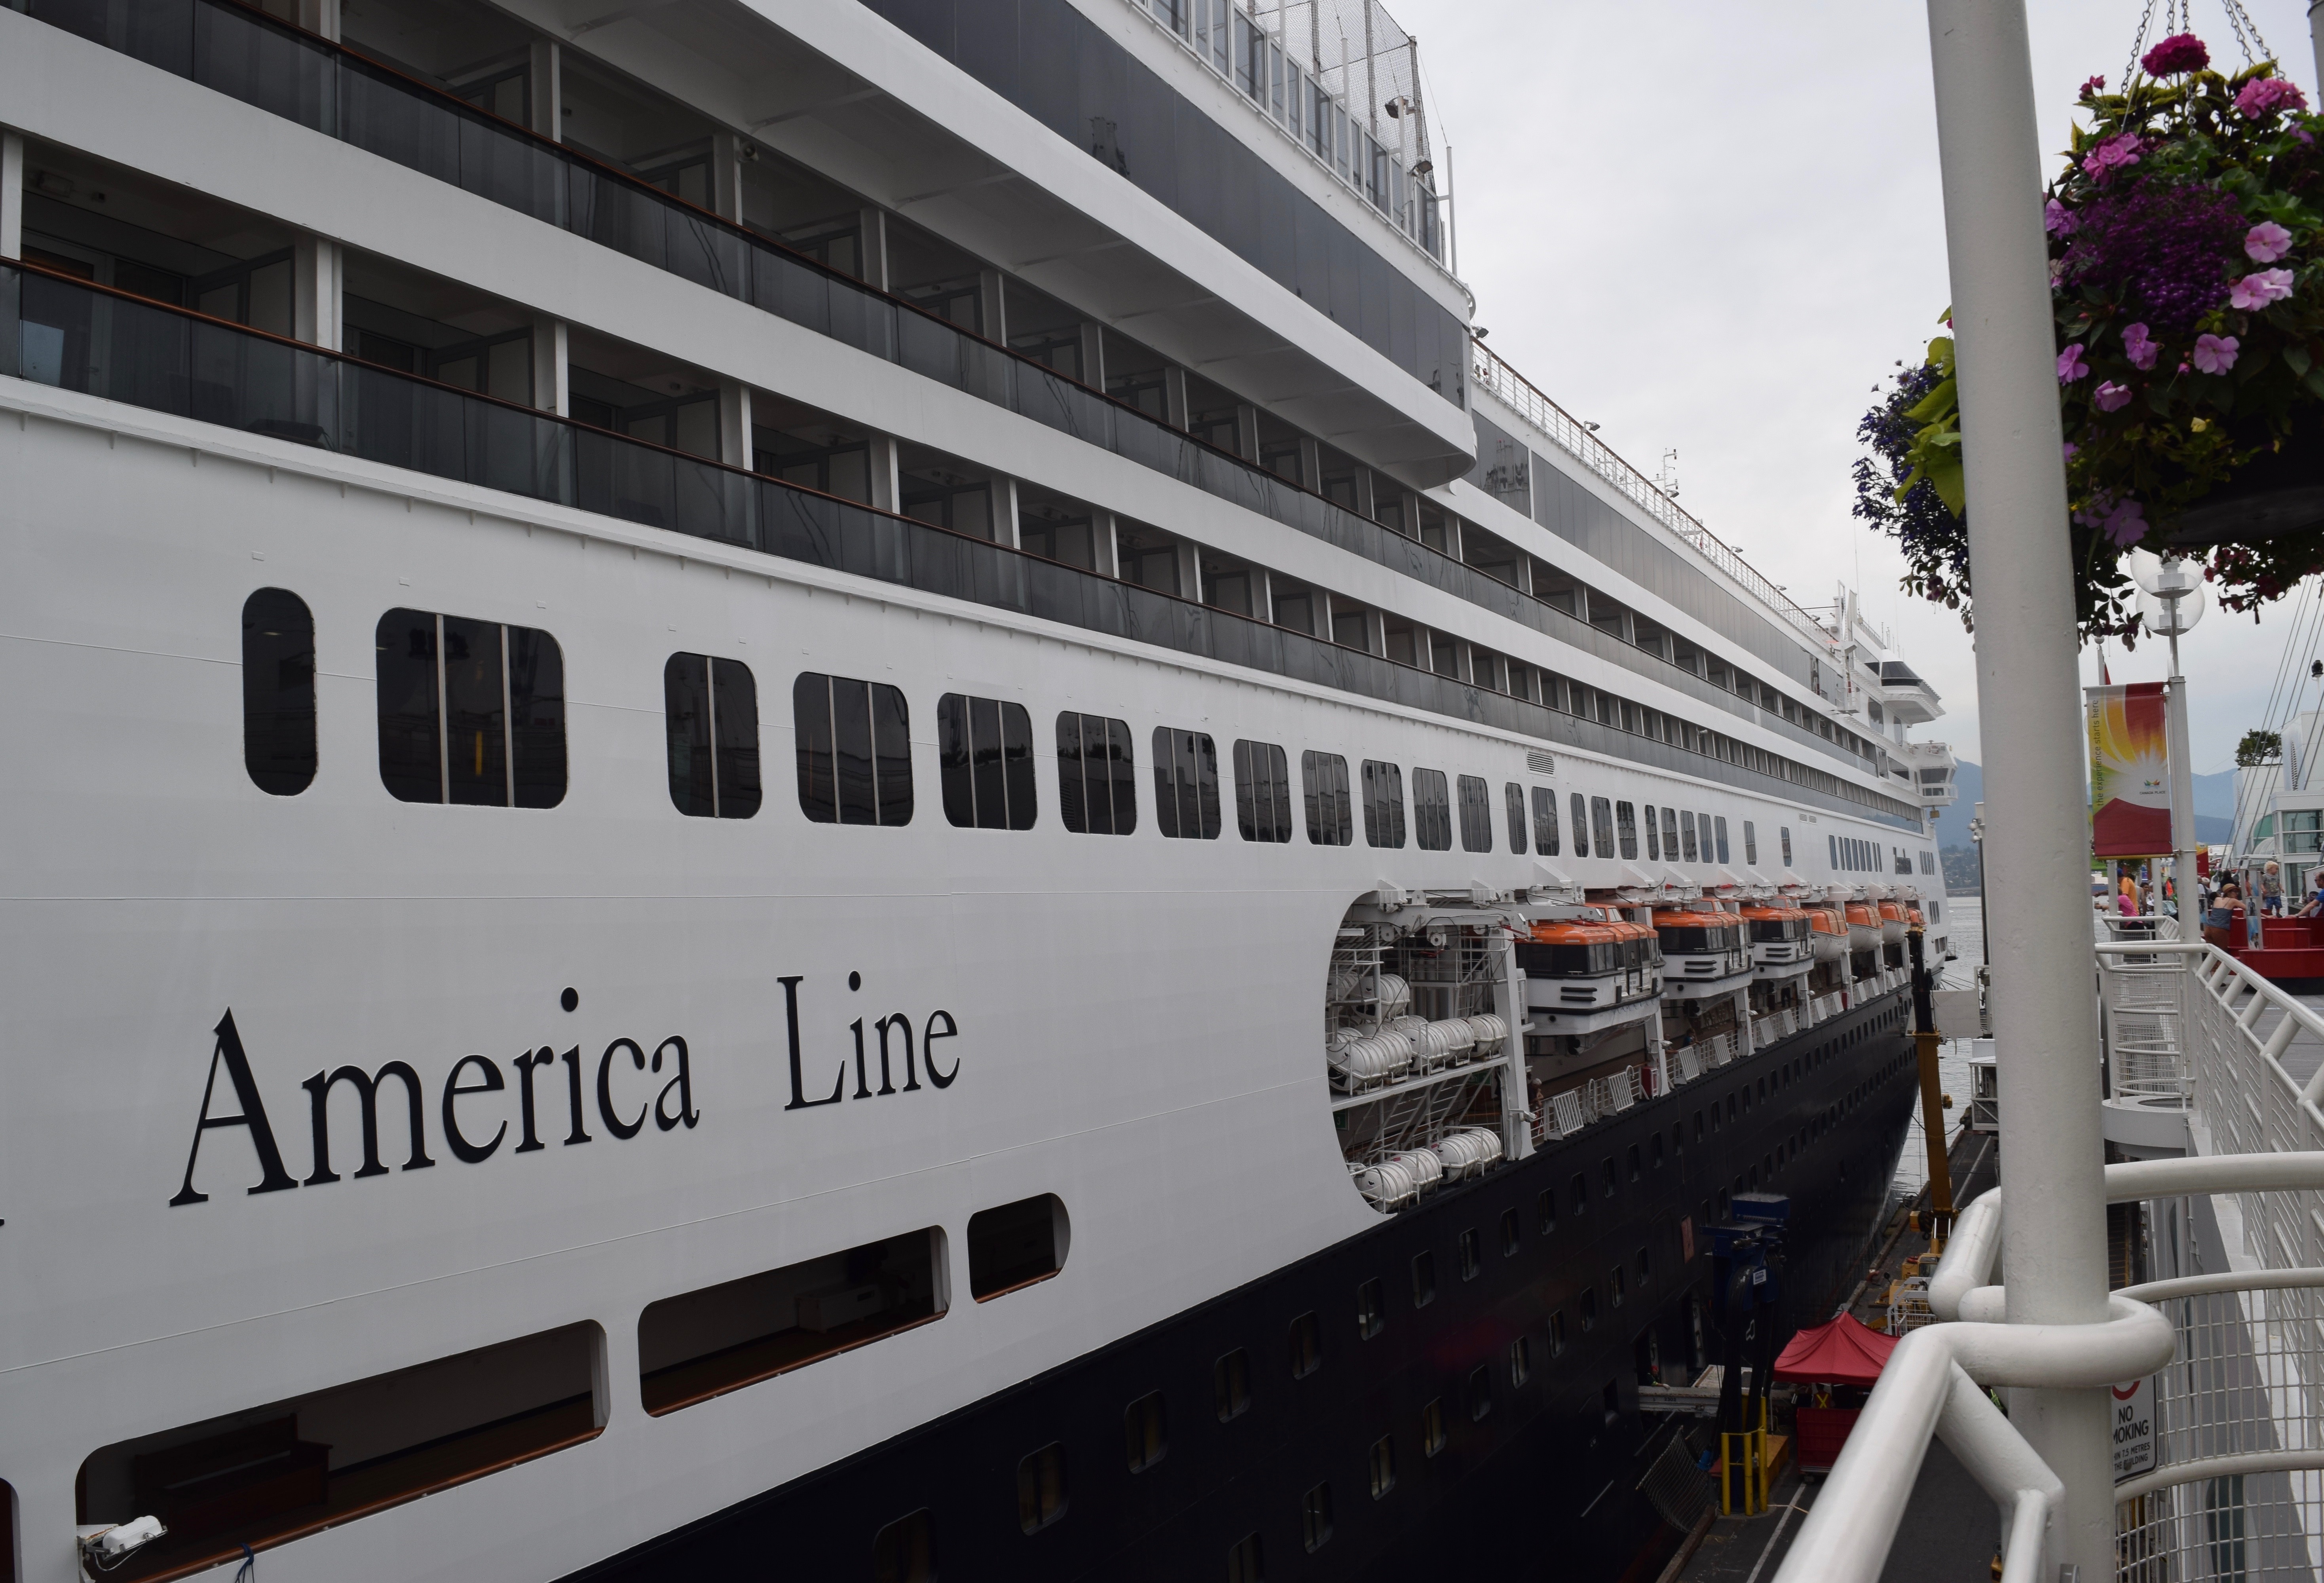
boat, ship, transport, vehicle, public transport, ferry, watercraft, cruise ship, passenger, passenger ship, ocean liner